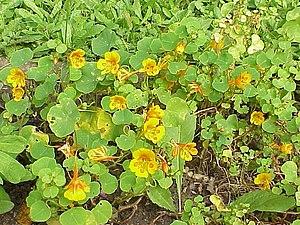
Le poquet est le trou utilisé lors du semis pour y placer plusieurs graines. Par analogie, le semis en poquet est la technique qui en dérive. Le jardinier creuse des trous à intervalles réguliers, dans lesquels il place entre deux et cinq graines. En cela la pratique diffère du semis en ligne ou à la volée. Elle est adaptée au semis de grosses graines pour les plantes foisonnantes comme les haricots, capucines, pois de senteur, courges, maïs, alors que le semis en ligne et à la volée sont surtout utilisés avec les semences fines.